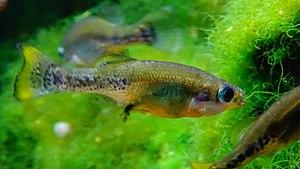
Ilyodon xantusi - Aquarium Topical du Palais de la Porte Dorée - Paris/France - 29/04/2015